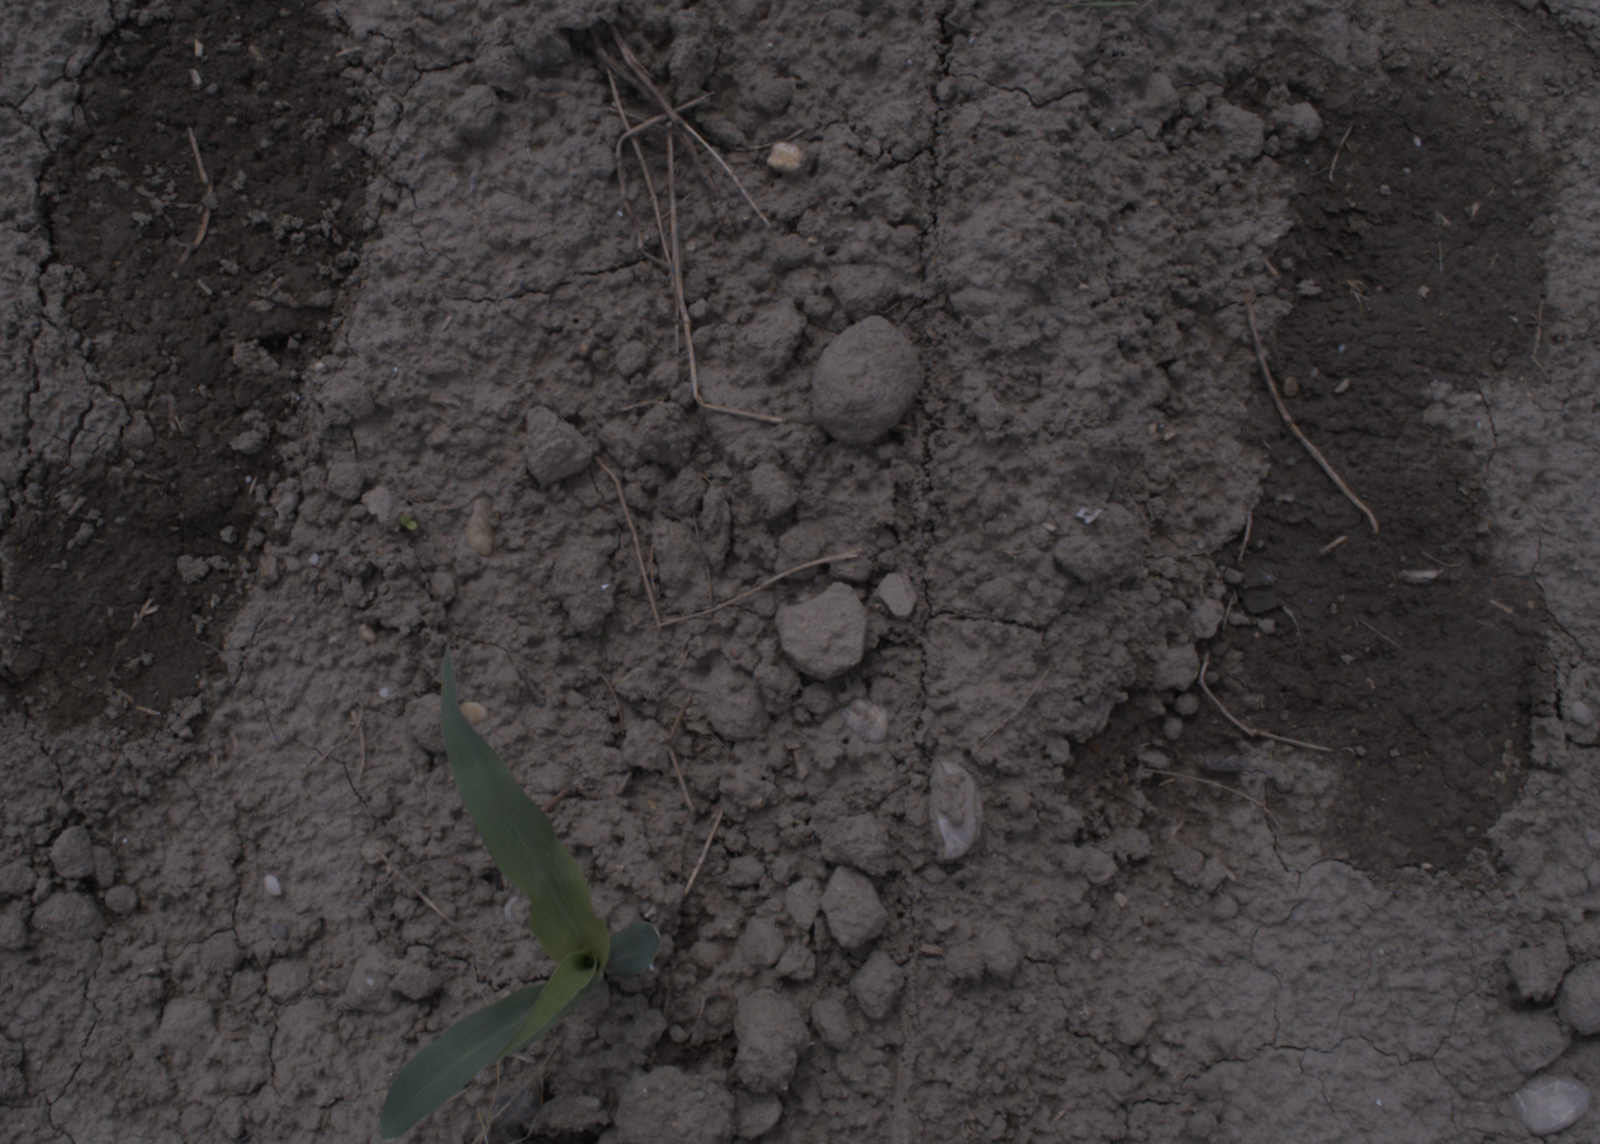
Capture date: 06.08.2020 13:07:14
Weather: sunny
Wind: medium
Seeding date: 21.07.2020
Plant canopy height (mm): 890